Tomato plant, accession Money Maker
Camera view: bottom (45 deg); turntable rotation: 330 degrees
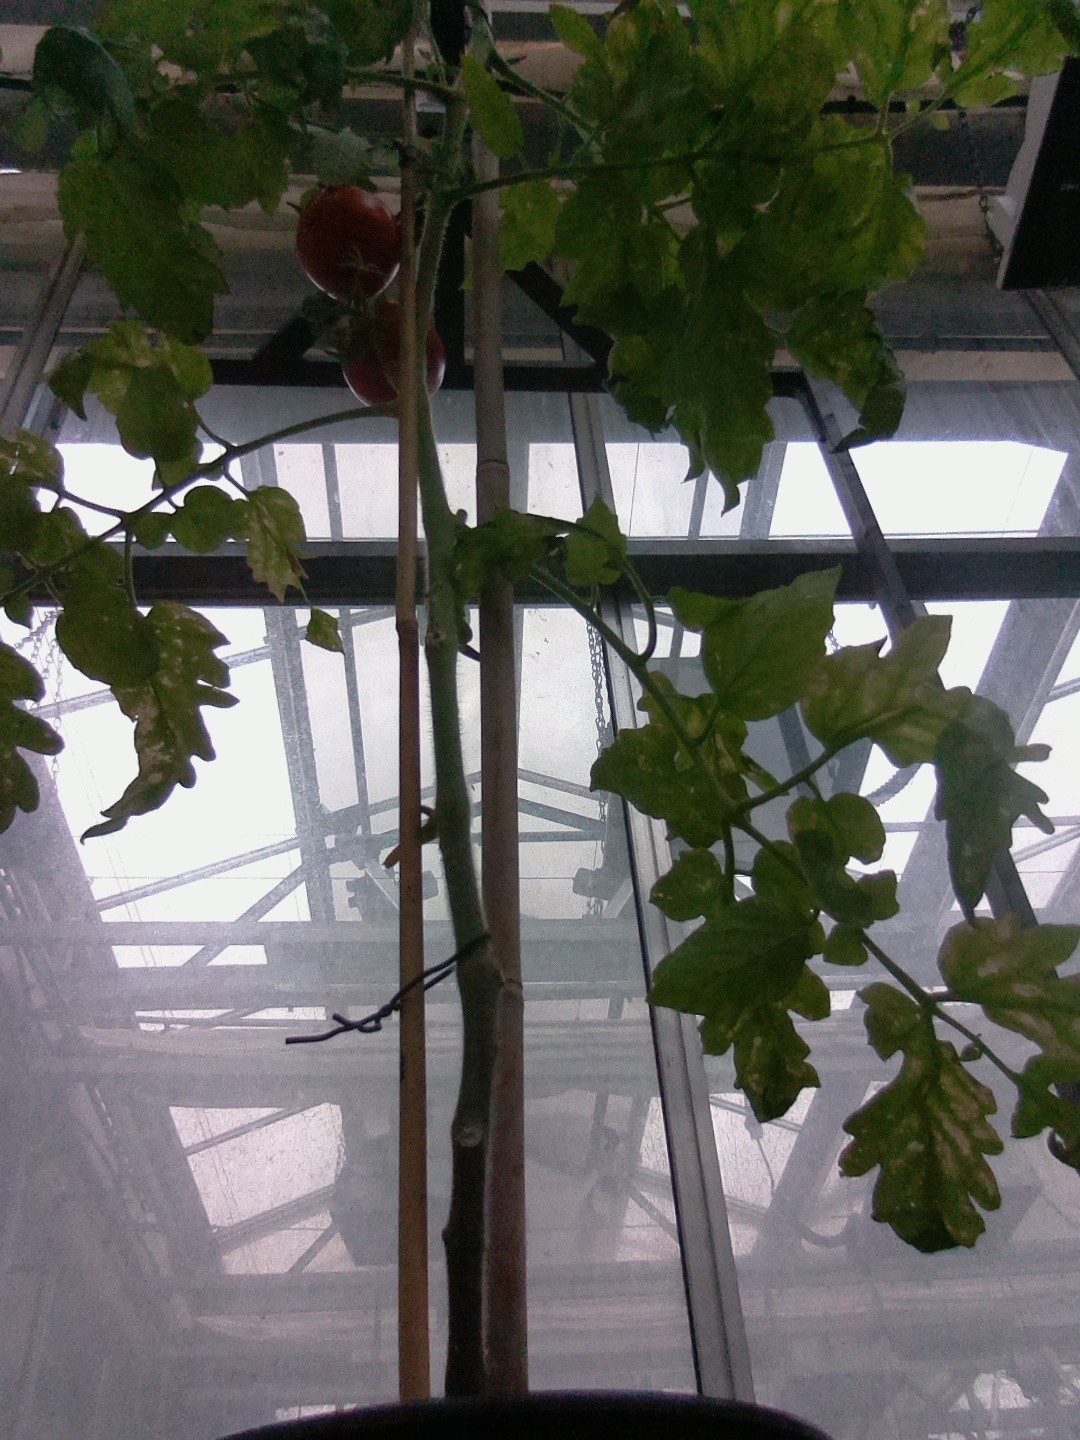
BBCH growth stage 85: 50%-60% of fruits show typical fully ripe color